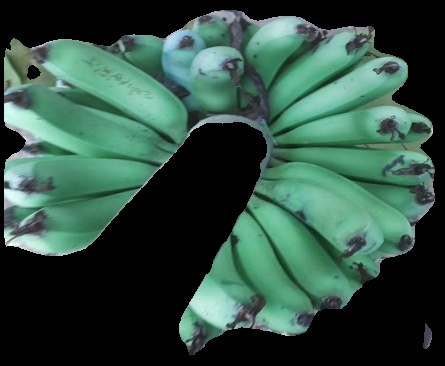
Variety: pachbale
Grade: grade3